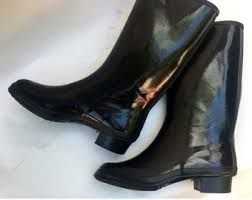
Waste category: shoes